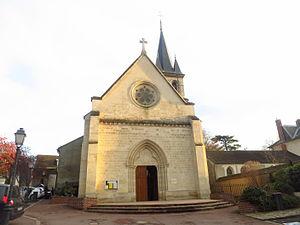
Le collège-lycée Bernard-Palissy se situe à proximité du centre-ville de Boissy-Saint-Léger, dans le département du Val-de-Marne. Il est le seul établissement protestant d'Île-de-France.
Boissy-Saint-Léger est une commune française située dans le département du Val-de-Marne en région Île-de-France.